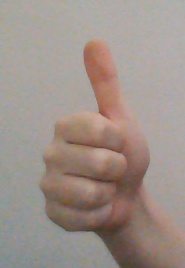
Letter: aleff